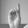
ASL letter: D